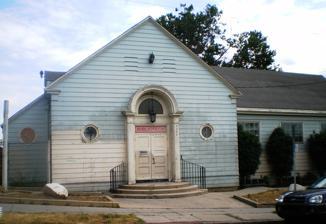
Building: Richard Henry Dana Branch
Country: United States of America
Year built: 1926
United States historic place Dana, Richard Henry, Branch U.S. National Register of Historic Places Richard Henry Dana Branch, closed and vacant, May 2008 Show map of the Los Angeles metropolitan area Show map of California Show map of the United States Location 3320 Pepper Ave., Cypress Park, Los Angeles, California Coordinates 34°5′27″N 118°13′18″W / 34.09083°N 118.22167°W / 34.09083; -118.22167 Built 1926 Architect Bent, Harry S. Architectural style Georgian Revival MPS Los Angeles Branch Library System TR NRHP reference No. 87001007 Added to NRHP May 19, 1987 Richard Henry Dana Branch , named after Richard Henry Dana Jr. and later known as the Cypress Park Branch , is a former branch library of the Los Angeles Public Library located in the Cypress Park, Los Angeles, California section of Los Angeles, California .  The Georgian Revival style building was built in 1926 based on a design by architect Harry S. Bent. In 1987, the Richard Henry Dana Branch and several other branch libraries in Los Angeles were added to the National Register of Historic Places as part of a thematic group submission. The application noted that the branch libraries had been constructed in a variety of period revival styles to house the initial branch library system of the City of Los Angeles.  With respect to the Dana Branch, the application described the building as a charming one-story New England Colonial Revival Style building. It is designed in an L-plan with a high-pitched gable roof.  The portico features paired wood paneled doors with an arched canopy supported by paneled posts. It was initially creamy green with a deep green roof. In 2001, ground was broken for the construction of a new branch library in Cypress Park.  The new branch, with 35,000 books, several computer stations and a community meeting room, is three times larger than the schoolhouse-type library branch on Pepper Avenue that served Cypress Park since 1927.  There were plans to use the old branch as a senior citizens center. The old library finally reopened as a community center on December 14, 2015. It has been renamed as The Cypress Park Club House. See also List of Registered Historic Places in Los Angeles Los Angeles Public Library References